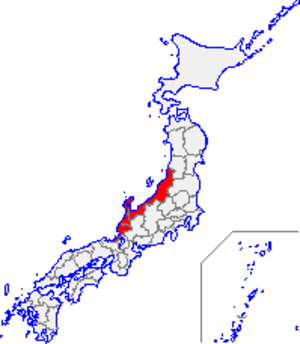
La région de Hokuriku est une zone géographique faisant partie de la région du Chūbu, sur Honshū, l'île principale du Japon.